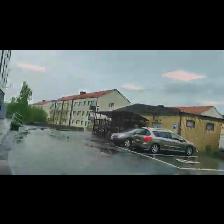
Label: NonHuman